1986 Toronto International Film Festival

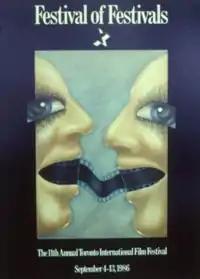
Festival poster by Voytek Gorczynski

The 11th Toronto International Film Festival (TIFF) took place in Toronto, Ontario, Canada between September 4 and September 13, 1986.